Revolutions of 1989

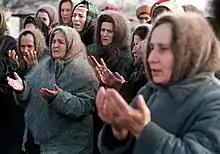
Chechen women praying for Russian troops not to advance towards Grozny during the First Chechen War, December 1994

Estonia, Latvia and Lithuania implemented democratic reforms and achieved independence from the Soviet Union. The Singing Revolution is a commonly used name for events between 1987 and 1991 that led to the restoration of the independence of Estonia, Latvia and Lithuania. The term was coined by an Estonian activist and artist, Heinz Valk, in an article published a week after 10–11 June 1988 spontaneous mass night-singing demonstrations at the Tallinn Song Festival Grounds. Estonia declared its sovereignty from the Soviet Union on 16 November 1988. Lithuania followed on 18 May 1989 and Latvia on 28 July 1989.